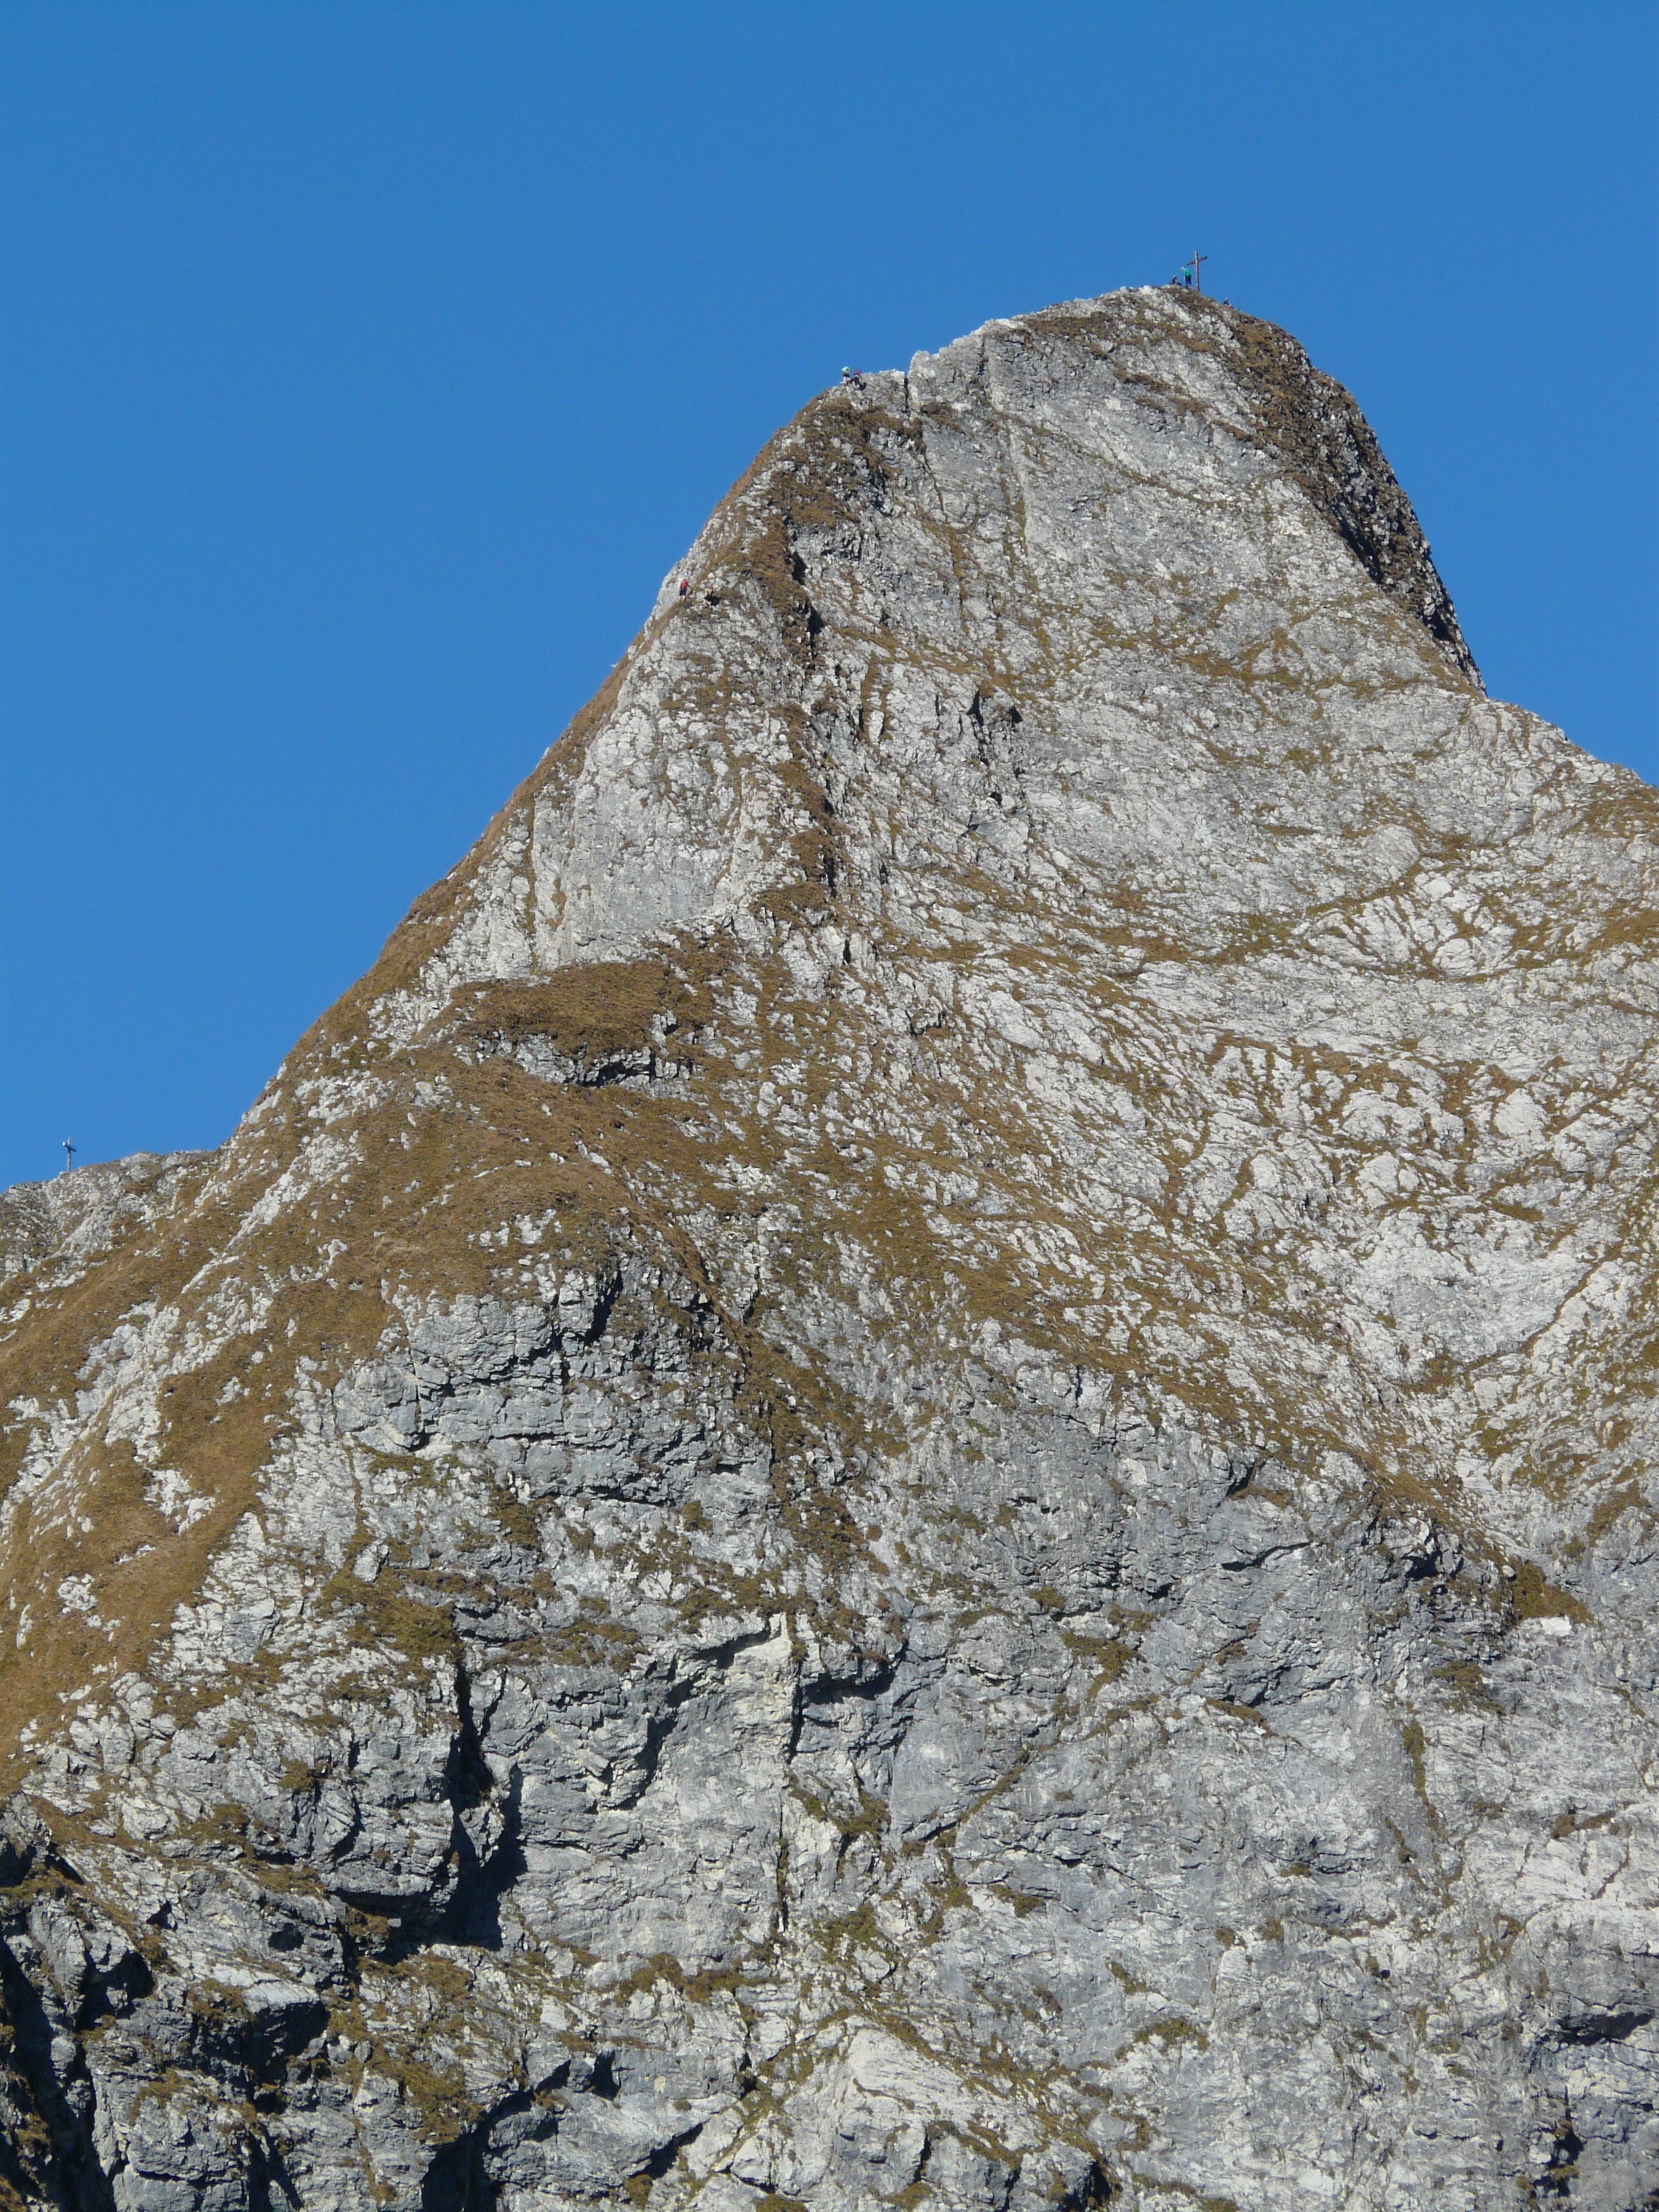
rock, mountain, snow, hiking, adventure, mountain range, monument, formation, cliff, alpine, climber, steep, pink, terrain, material, ridge, summit, exposed, geology, mountaineer, mountains, badlands, boulder, landform, mountain hiking, summit cross, allg u alps, east summit, ancient history, mountainous landforms, h fats, allgau, south southeast ridge, south east wall